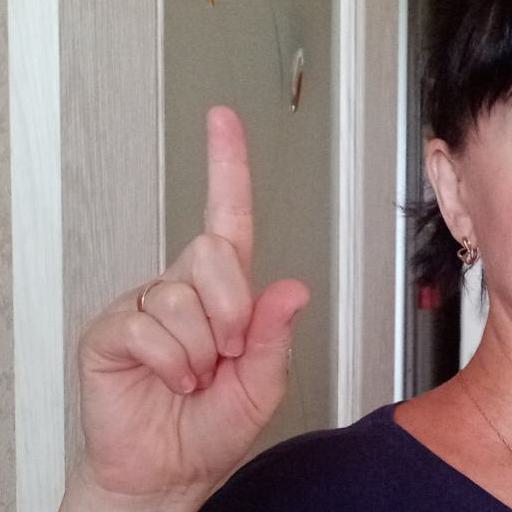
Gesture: one